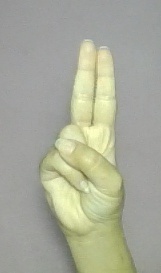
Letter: taa